Dathan Ritzenhein

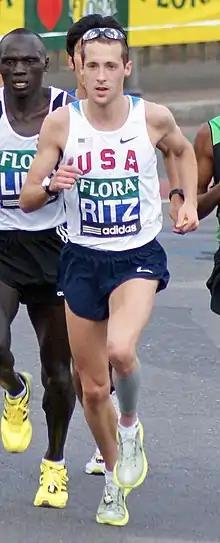
Ritzenhein at the 2009 London Marathon

In January 2009, Ritzenhein placed 2nd at the U.S. Half Marathon Championship. Three months later, he set a personal best at the 2009 London Marathon, finishing 11th in 2:10:00. In May 2009, Ritzenhein and longtime coach Brad Hudson parted ways. He moved from Eugene to Portland, Oregon in order to train with Alberto Salazar's Nike Oregon Project.